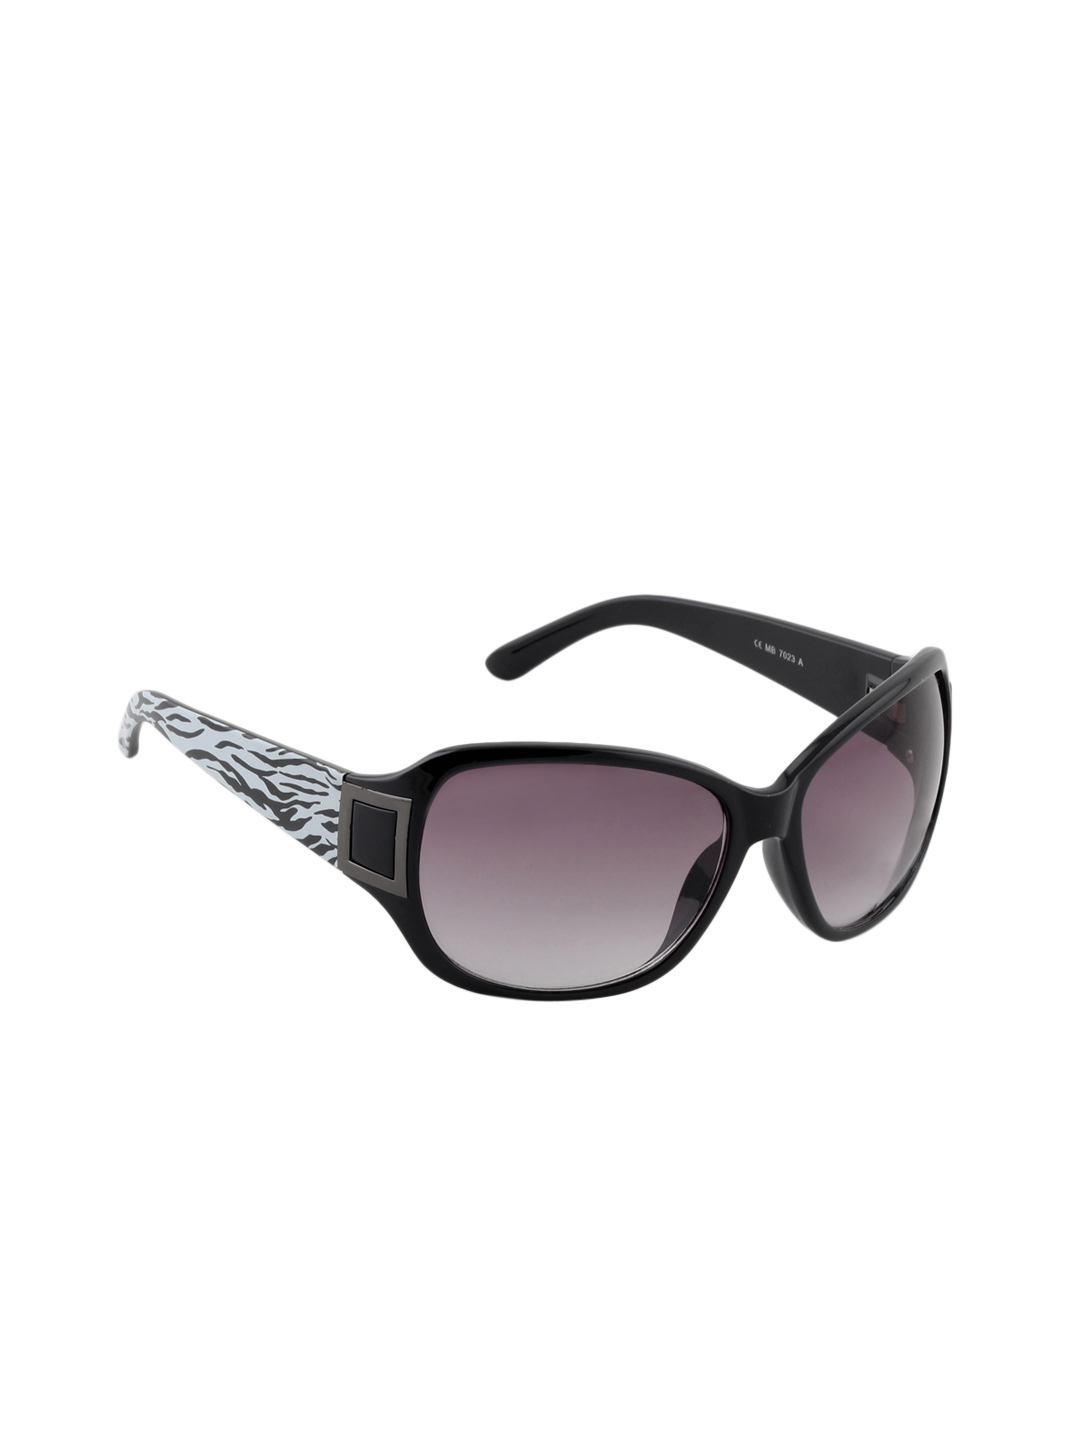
Miami Blues Women Sunglasses
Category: Accessories / Eyewear / Sunglasses
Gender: Women
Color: Black
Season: Winter 2016
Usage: Casual